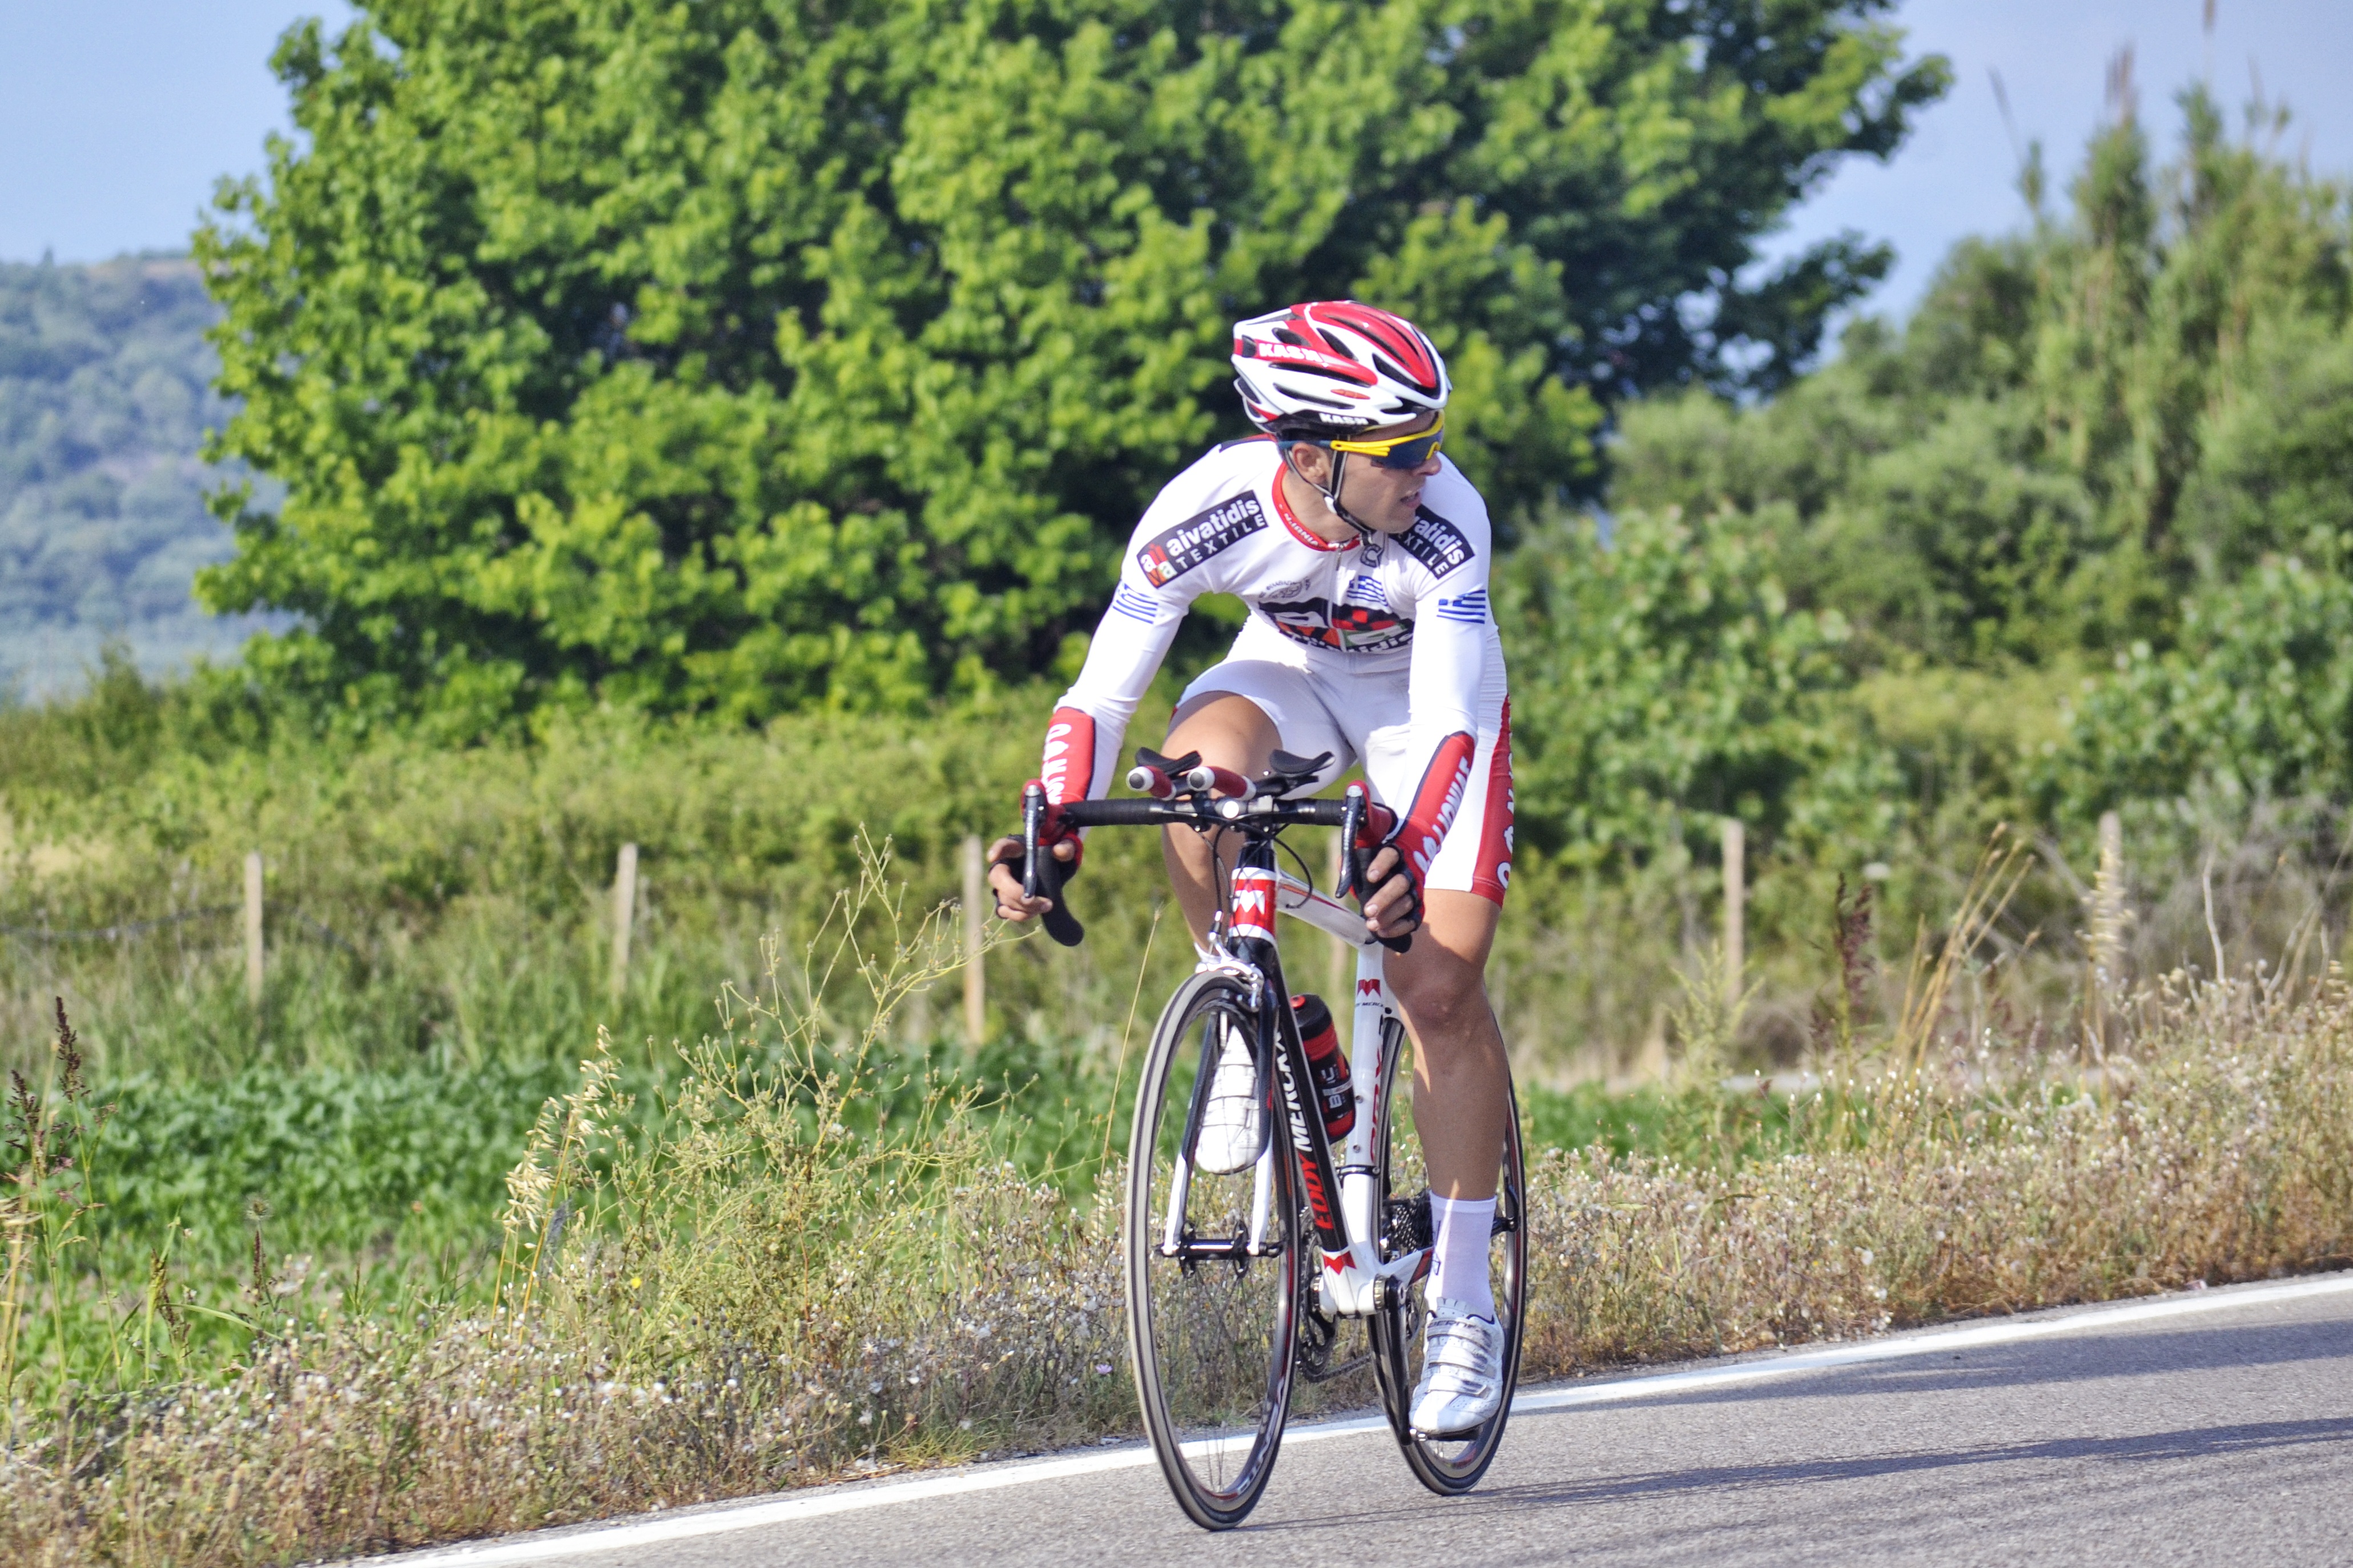
man, outdoor, sport, street, bicycle, male, recreation, cyclist, vehicle, action, ride, extreme sport, cycle, activity, sports equipment, mountain bike, riding, cycling, race, competition, sports, helmet, racing, athlete, active, road bike, road cycling, outdoor recreation, road racing, cycle sport, cyclo cross, bicycle racing, road bicycle, endurance sports, racing bicycle, road bicycle racing, duathlon, mountain bike racing, street bike